Maikel Kieftenbeld

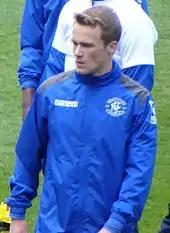
Kieftenbeld with Birmingham City in April 2016

Having scored just five times in more than 200 league matches in the Netherlands, Kieftenbeld registered three goals in 22 days in January 2016. In the 89th minute of the match at home to Brentford, he won the ball in midfield, played it through to James Vaughan, and kept running; when Vaughan shot across goal, Kieftenbeld arrived at the far post just in time to slide the ball home for the winner. At Derby County two weeks later, he ran on to a clearance and hit a powerful volley from outside the penalty area wide of the goalkeeper to complete a 3–0 victory, and repeated the feat in the next match, at home to Ipswich Town. The goals earned him a nomination for January's Championship Player of the Month, but he lost out to Hull City's Abel Hernández. Kieftenbeld was generally used in a three-man midfield, none of whom were particularly attack-minded, and any of the three had licence to go forward. He believed that his feeling of comfort at the club helped build up sufficient self-confidence that, so long as he had the energy to make forward runs, he could and would do so. In the latter part of the season, he was used as what Rowett called a "sitting playmaker", a role he had played in Dutch football, distributing the ball from a position in front of the defence. He started 41 league matches as Birmingham finished the season in mid-table.